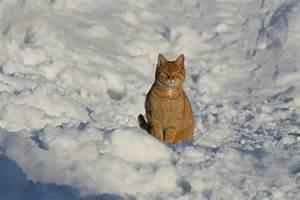
cat